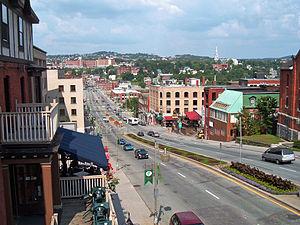
Sherbrooke est une ville canadienne située au Québec, au confluent des rivières Magog et Saint-François. Elle se trouve à environ 130 kilomètres à l'est de Montréal et à peu près 50 kilomètres au nord de la frontière américaine. Sherbrooke est le principal centre économique, culturel et institutionnel de la région administrative de l'Estrie, d'où son surnom de « la Reine des Cantons-de-l'Est ». Elle est le siège d'un archevêché catholique. Sa population est estimée à 161 323 habitants en 2016 et elle constitue la 6ᵉ ville en importance au Québec. La Région Métropolitaine de Recensement de Sherbrooke compte quant à elle 212 105 habitants et constitue la 4ᵉ plus grande RMR au Québec et la 20ᵉ au Canada.